Franklin Carmichael

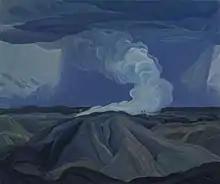
"The Nickel Belt", 1928, Firestone Collection of Canadian Art, Ottawa Art Gallery, Ottawa

In April 1920, the Group of Seven was established by Jackson, Harris, MacDonald, Lismer, Varley, Johnston and Carmichael. The group held its first exhibition at the Art Gallery of Ontario in Toronto from May 7 to 27, 1920.